South African Class 4E

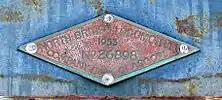
NBL works plate, no. E258

As delivered, the Class 4E units did not have the "eyebrow" sunshades above the front windscreens. These were later fitted in Cape Town to prevent pantograph grease from befouling the windscreens.